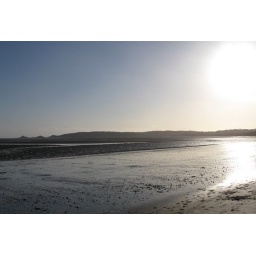
Strange yellow thing in sky